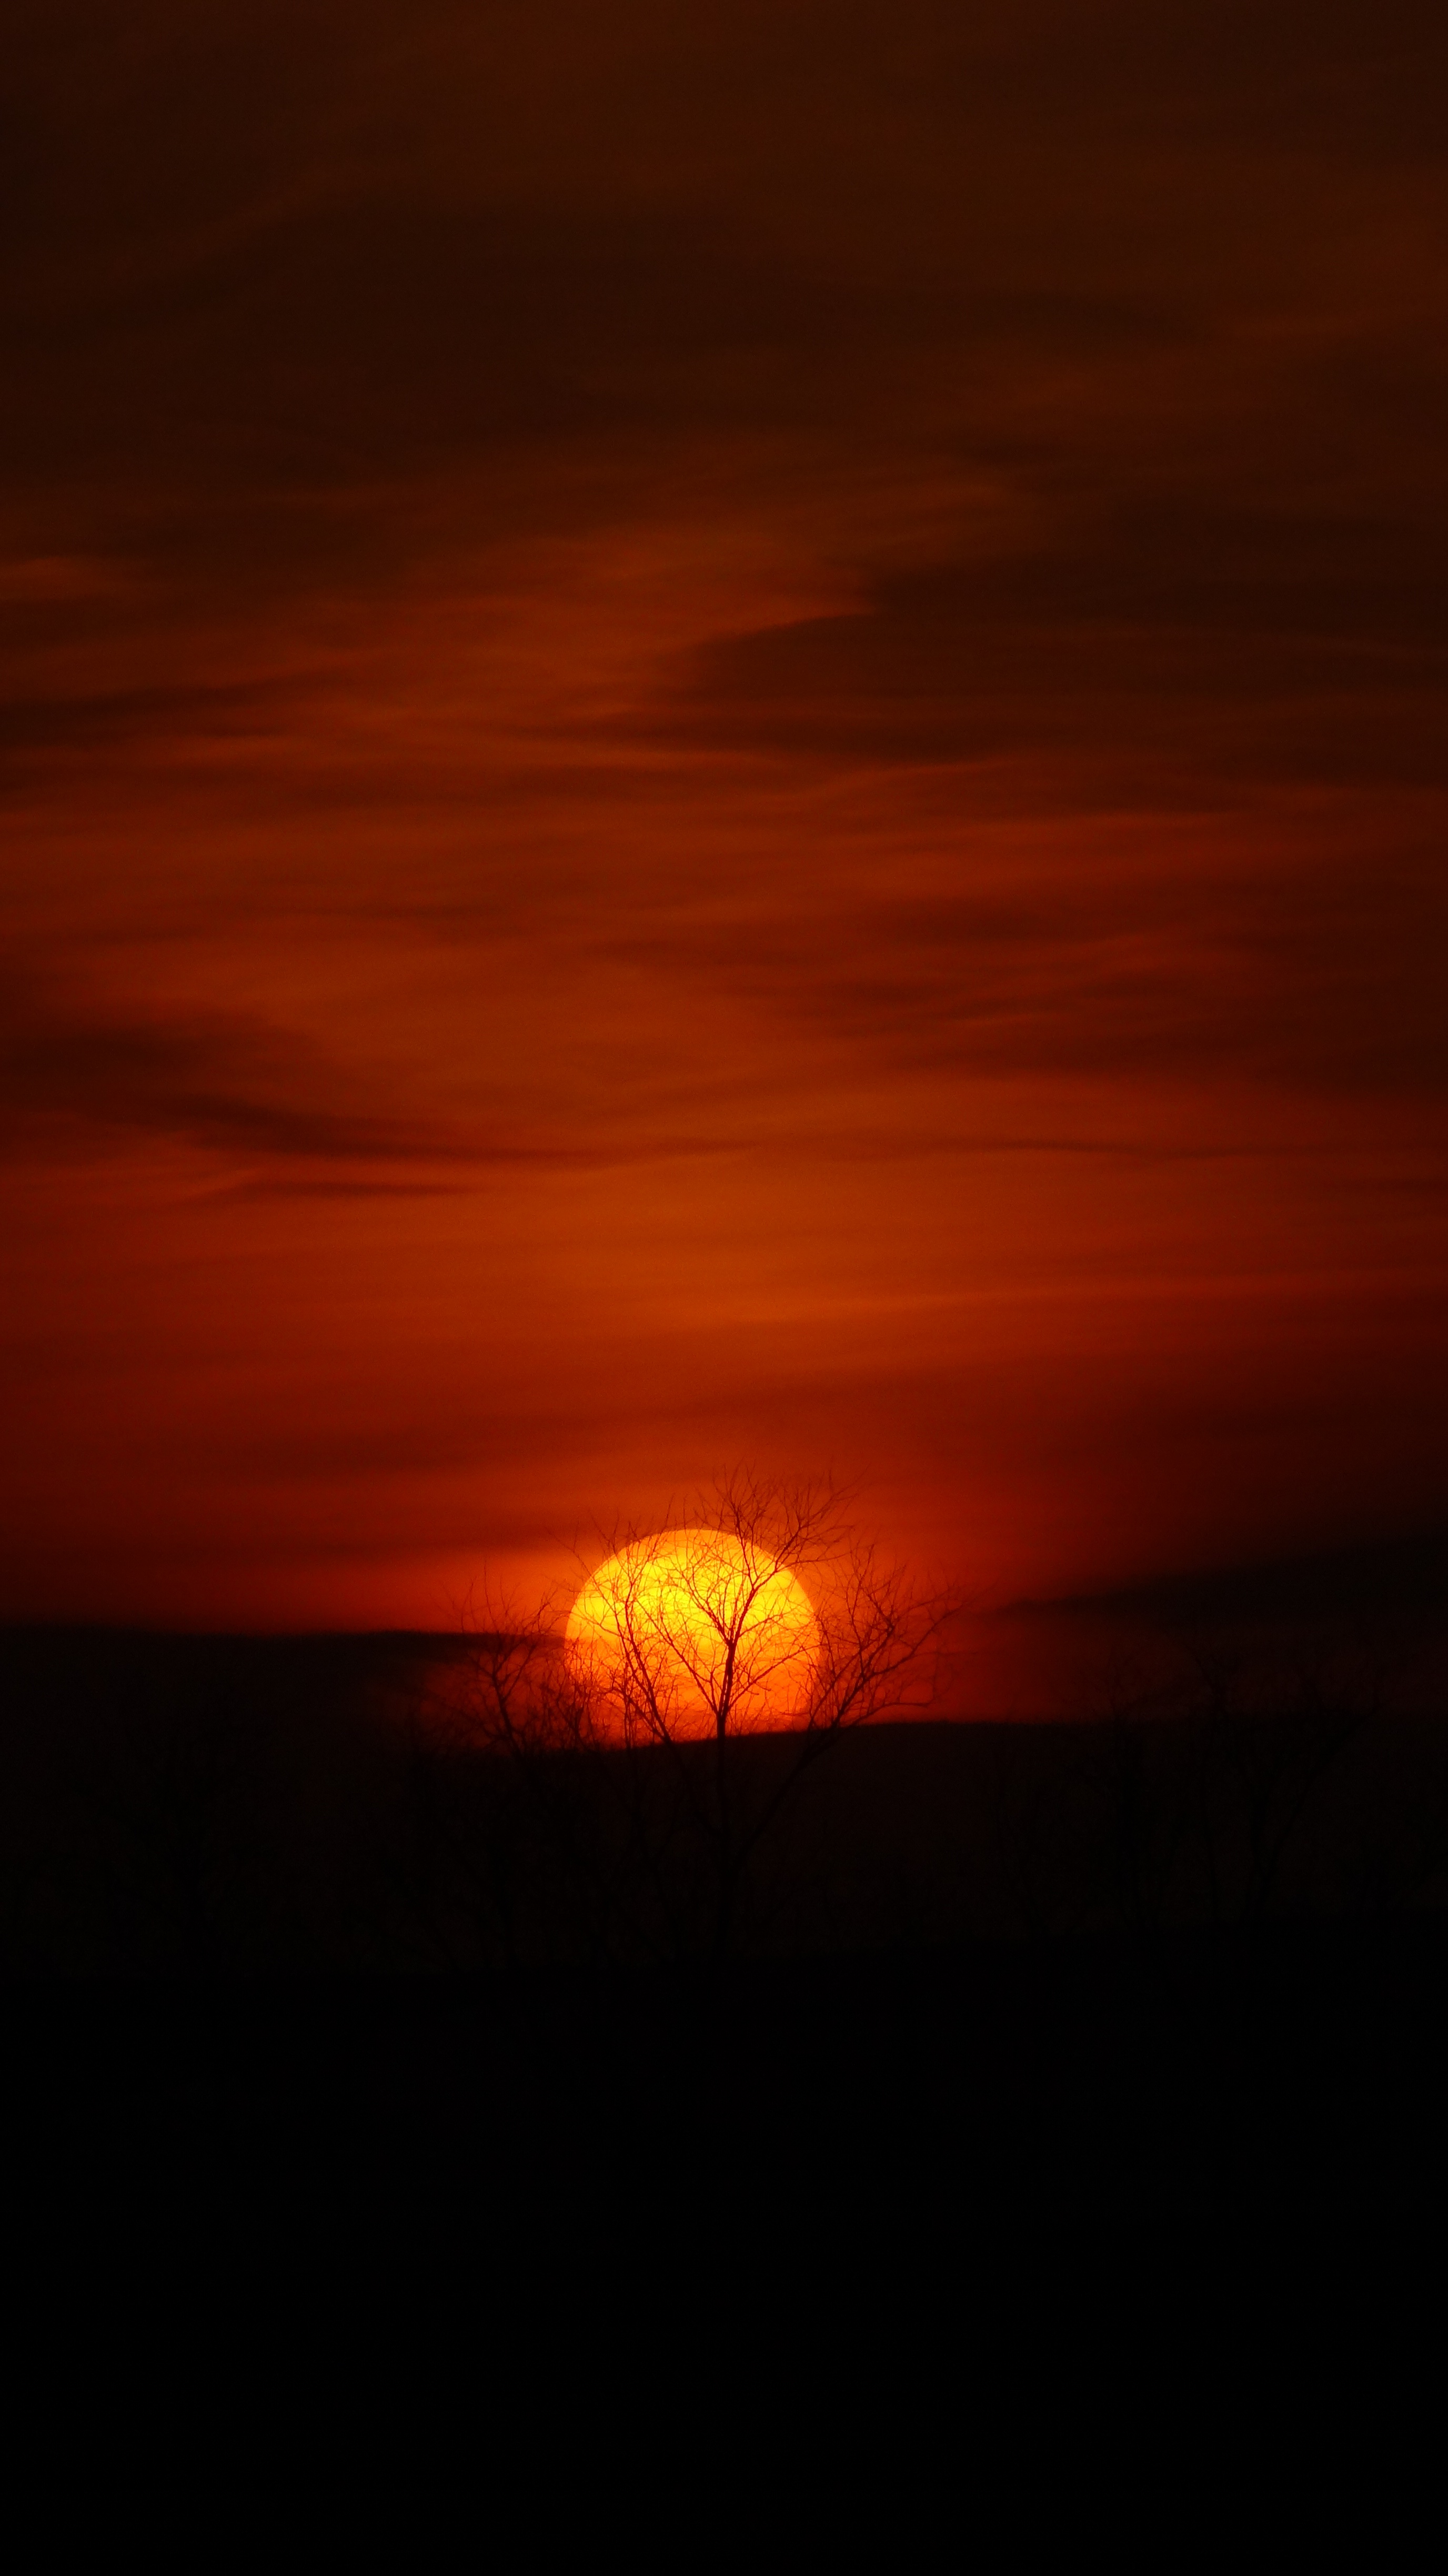
horizon, cloud, sky, sun, sunrise, sunset, sunlight, morning, dawn, atmosphere, dusk, evening, afterglow, red sky at morning